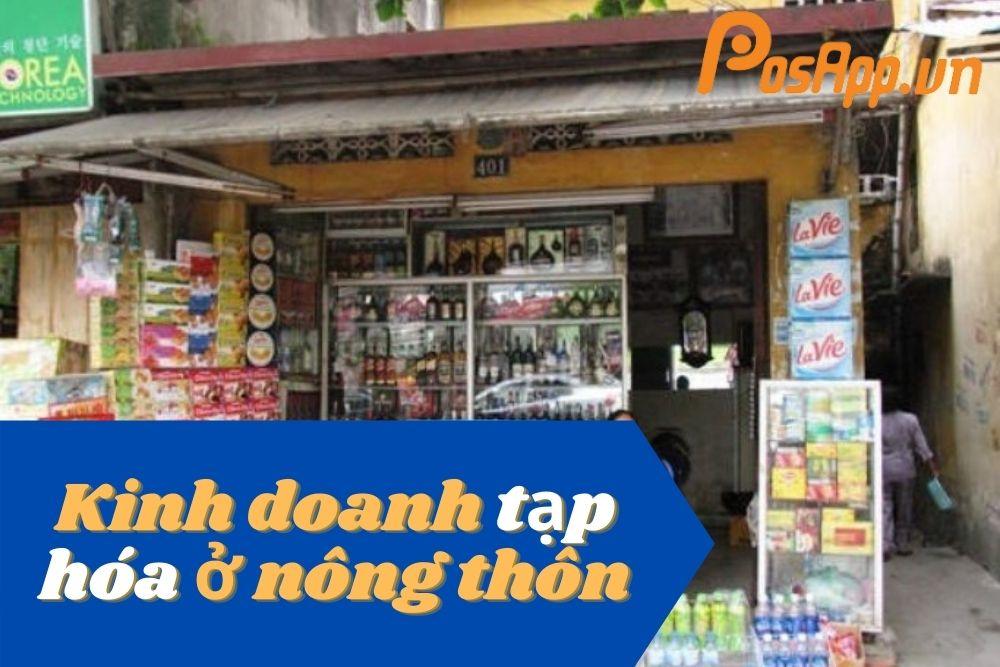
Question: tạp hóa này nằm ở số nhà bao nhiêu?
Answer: số 401